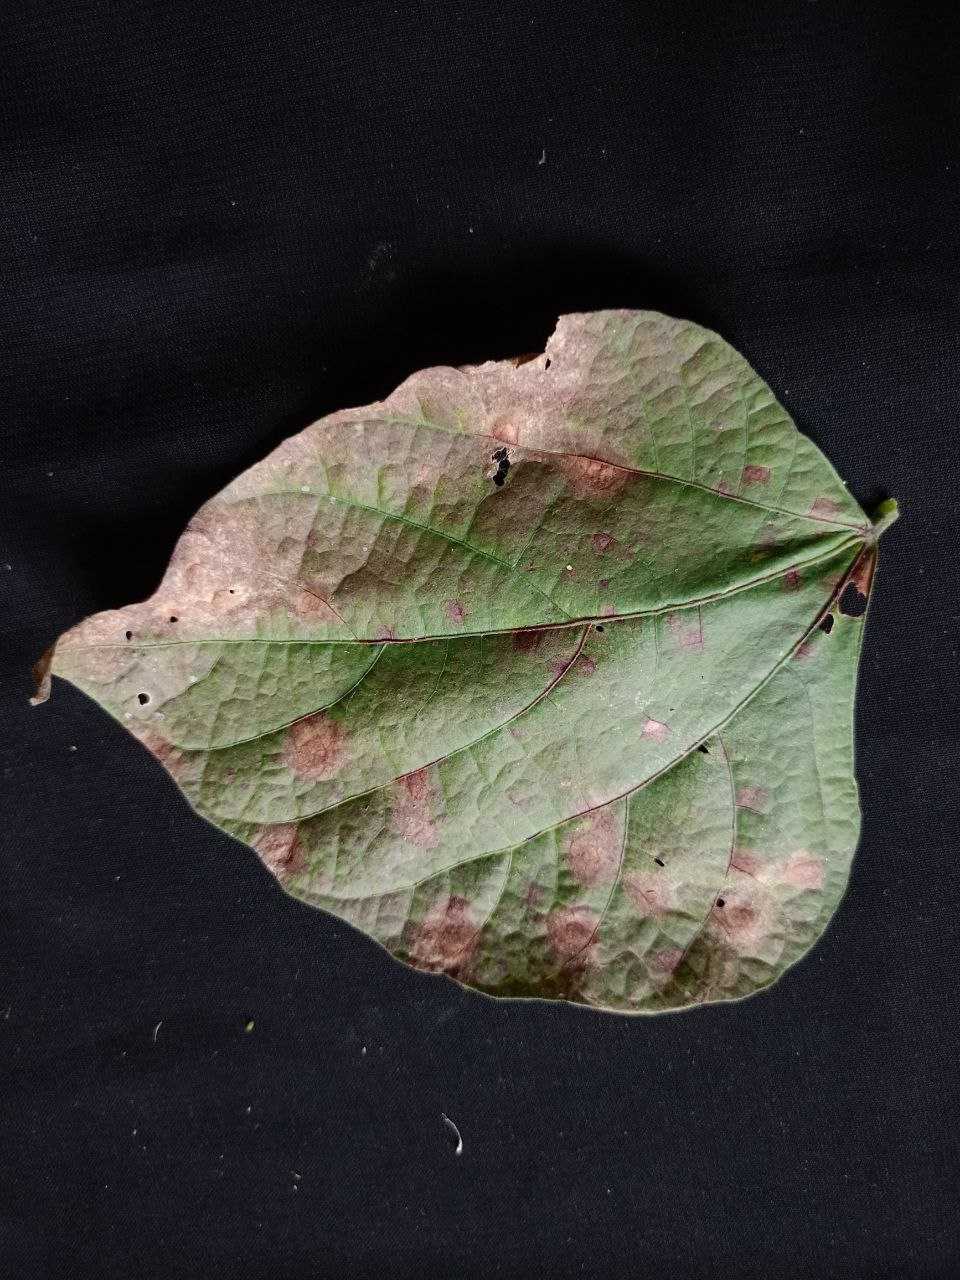
Crop: bean
Leaf condition: Blight